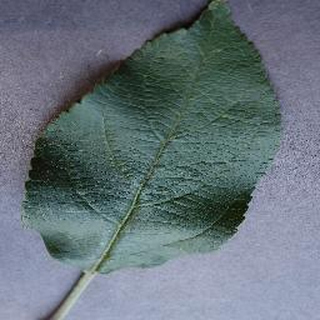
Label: healthy_apple